Los Placeres

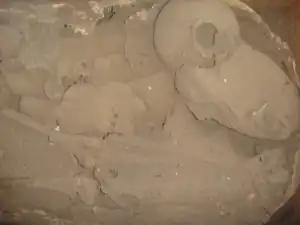
Placeres Double Burial. Offerings detail at the foot of the human remains, turtle shell (?), pottery round jar and ceramics.

Interpretation made about this burials area is that they seem to be distributed in the following manner and its description is made according to their north–south location: there are four red slip oblong-shaped funerary pottery urns of type known as Sacasa Striated located in north, south, east and west positions as if representing the four cardinal points.